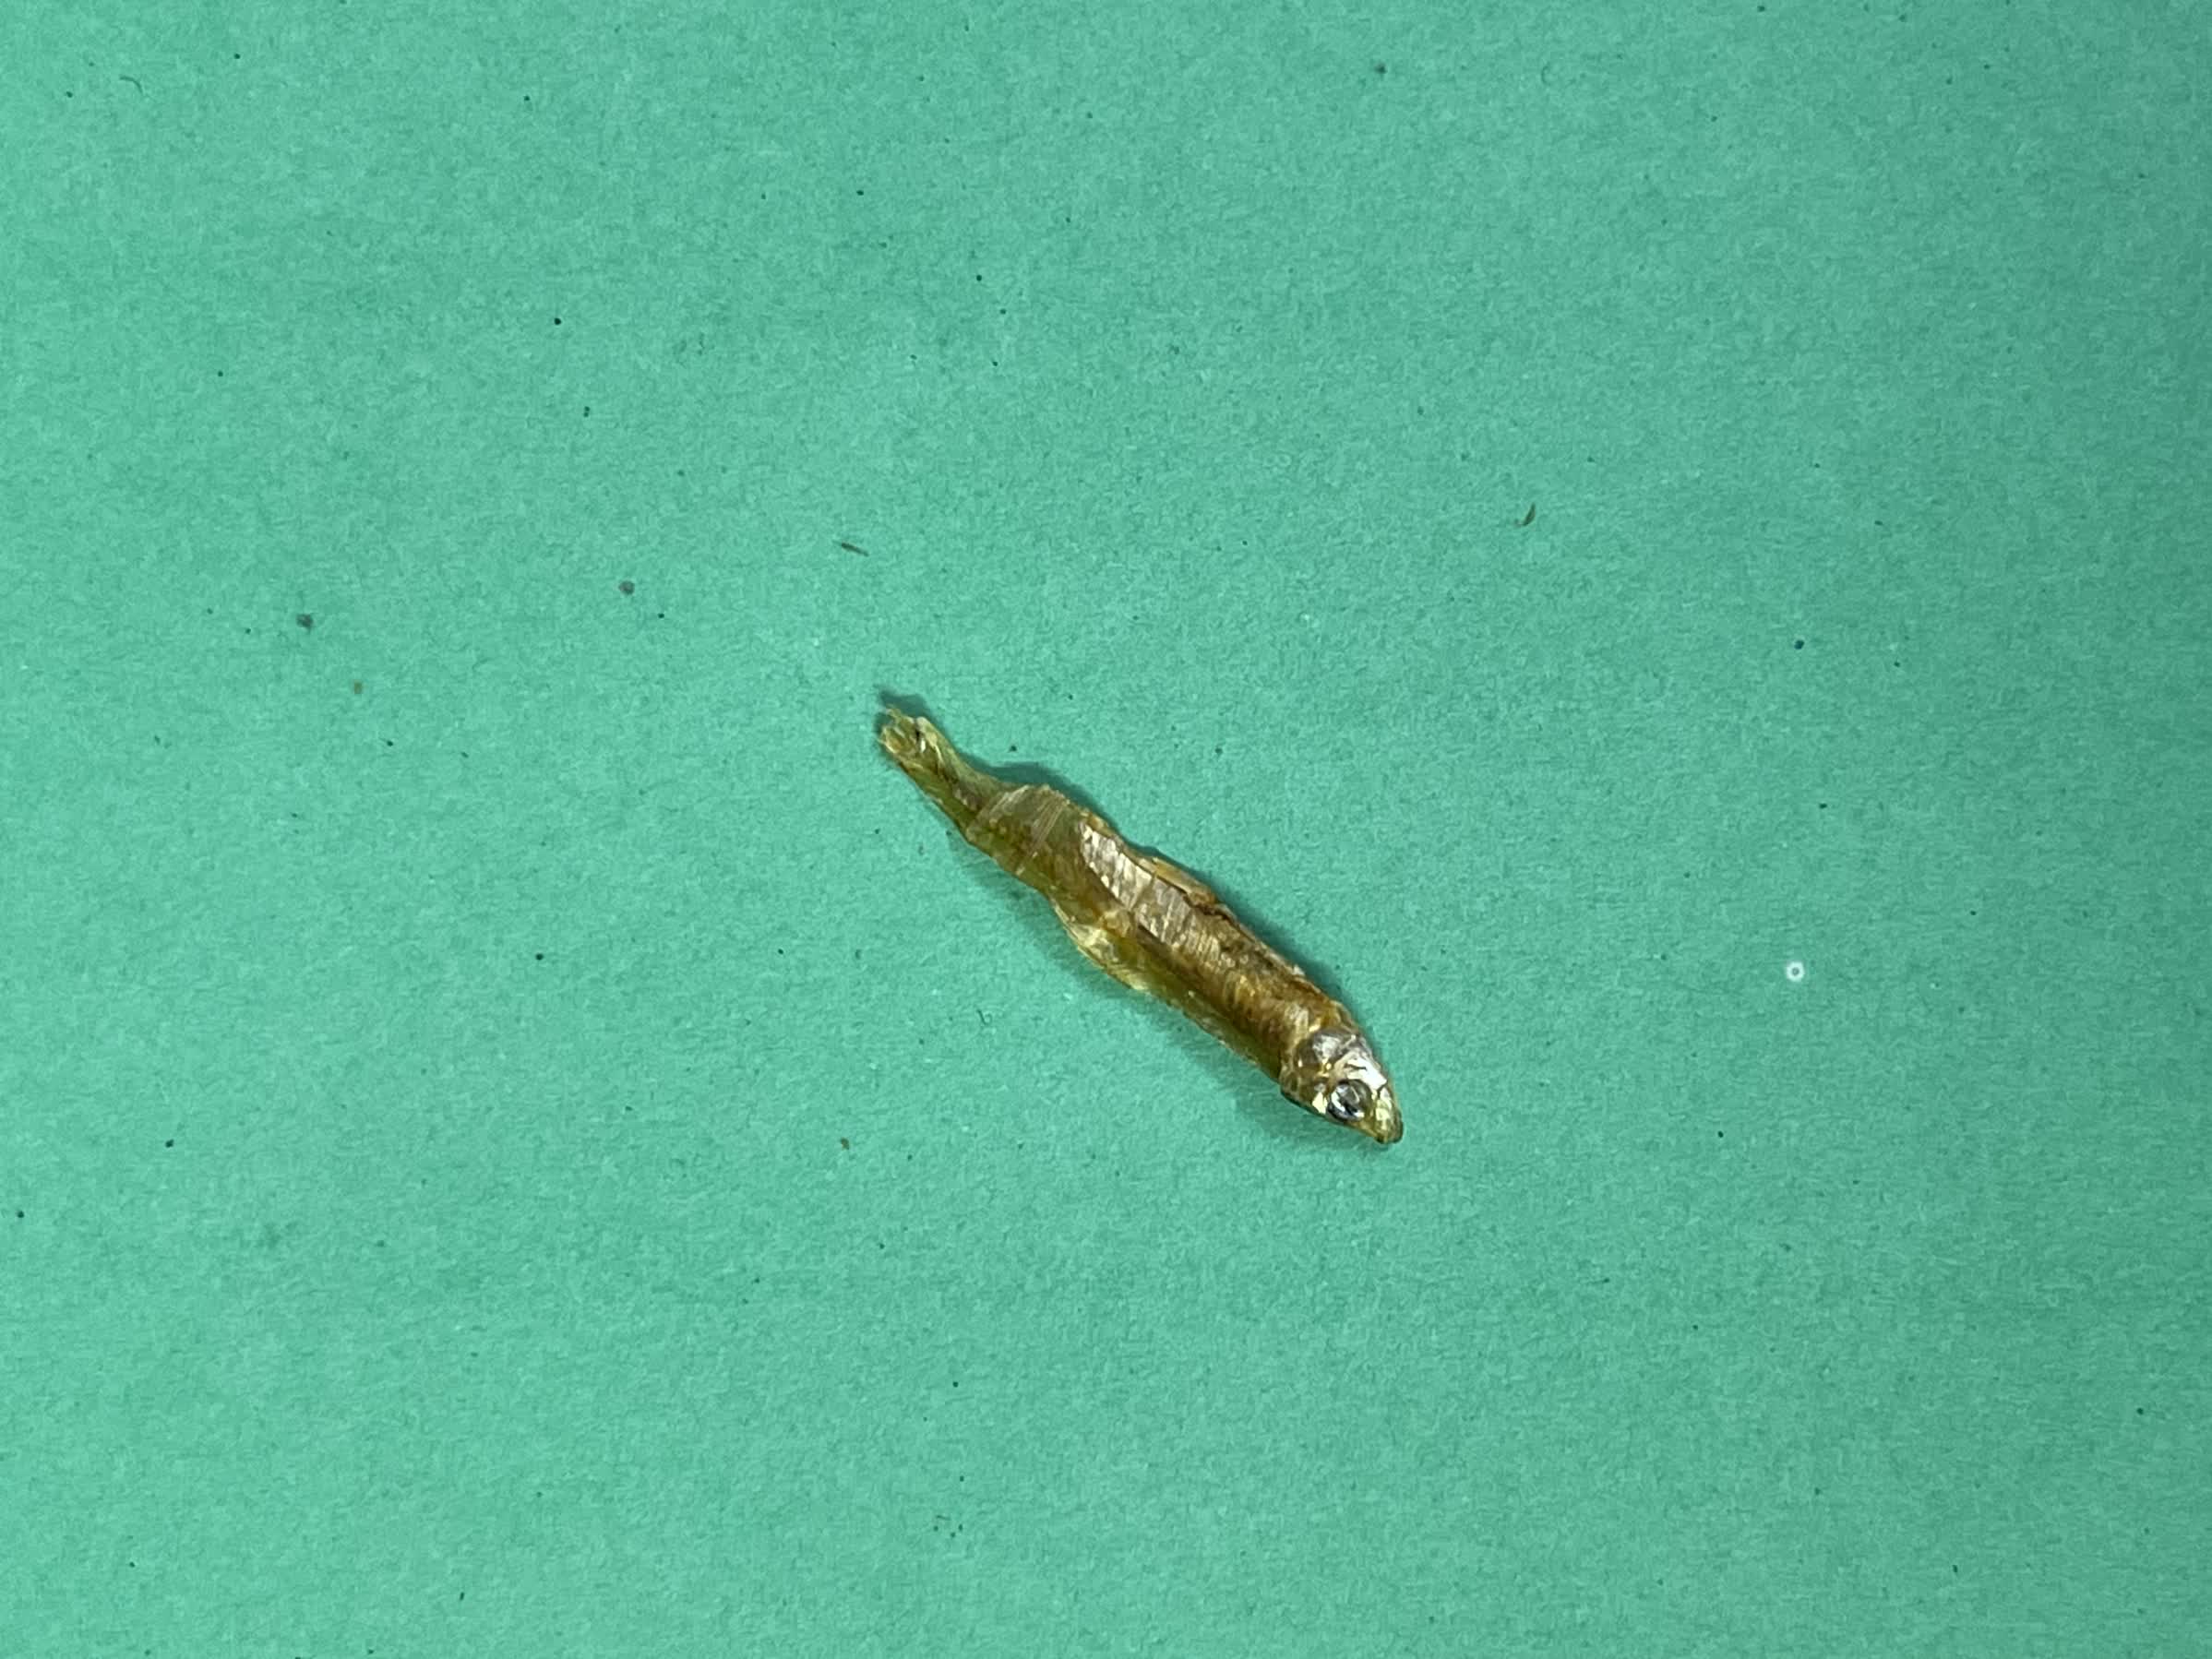
Species: kachki